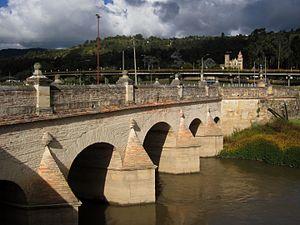
Le pont del Común traverse le río Bogotá au niveau de la municipalité colombienne de Chía. Il a été construit en 1796, lors de la période coloniale.